Italian Renaissance sculpture

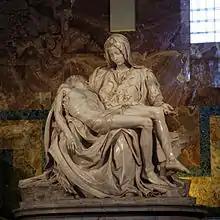
Michelangelo's "Pietà", completed in 1499.

While church sculpture continued to provide more large commissions than any other source, followed by civic monuments, a number of other settings for sculpture appeared or increased in prominence during the period. Secular portraits had previously mostly been funerary art, and large tomb monuments became considerably more elaborate. Relief panels were used in a number of materials and settings, or sometimes treated as portable objects like paintings. Small bronzes, usually of secular subjects, became increasingly important from the late 15th century onwards, while new forms included the medal, initially mostly presenting people rather than events, and the plaquette with a small scene in metal relief.